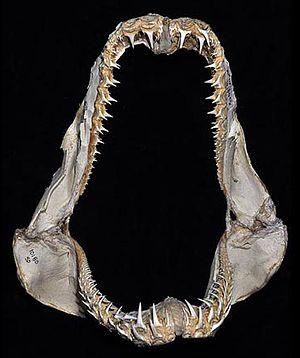
Odontaspis est un genre de requin.
Le requin féroce est une espèce de requin de la famille des Odontaspididae, qui vit jusqu'à 1 000 mètres de fond et peut atteindre cinq mètres de long. Il est nommé « féroce » à cause de sa denture proéminente et menaçante, mais ne semble pas agressif envers l'homme - qu'il a de toute manière peu de chances de rencontrer vu sa profondeur habituelle.